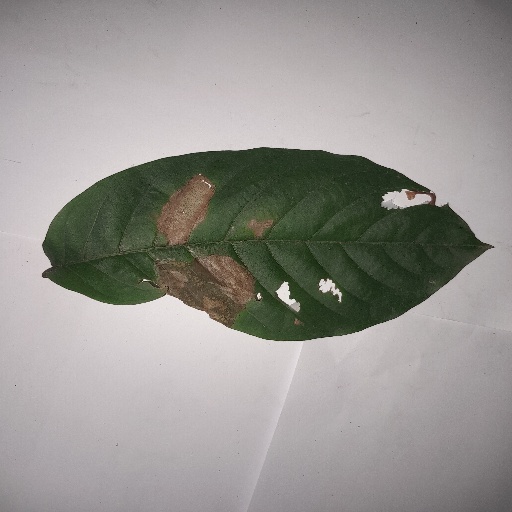
Species: HariTaki
Leaf condition: Bacterial Spot